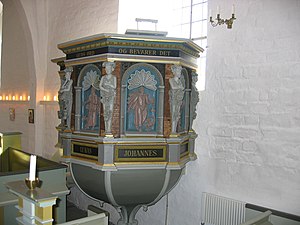
Vejby Kirke (Gribskov Kommune) / Galleri
Vejby Kirke, Vejby sogn, Holbo Herred, Frederiksborg Amt, Danmark
Vejby Kirke ligger i byen Vejby nordvest for Helsinge.